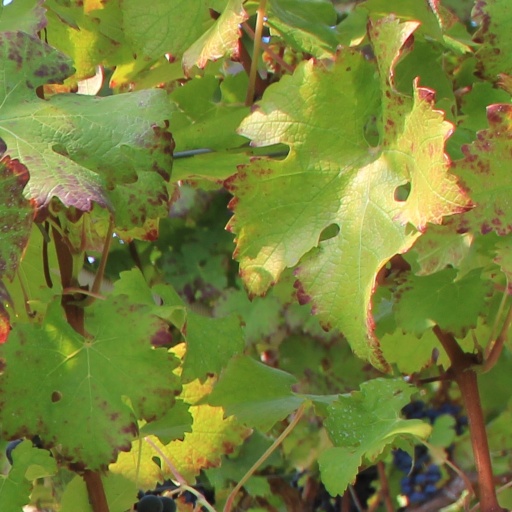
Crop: grape